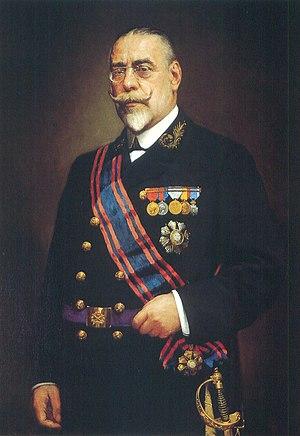
Cet article dresse la liste des présidents du gouvernement d’Espagne ou leur équivalent depuis 1705.
Manuel Allendesalazar Muñoz de Salazar, né à Guernica le 4 août 1856 et mort à Madrid le 17 mai 1923, est un ingénieur et homme d'État espagnol.